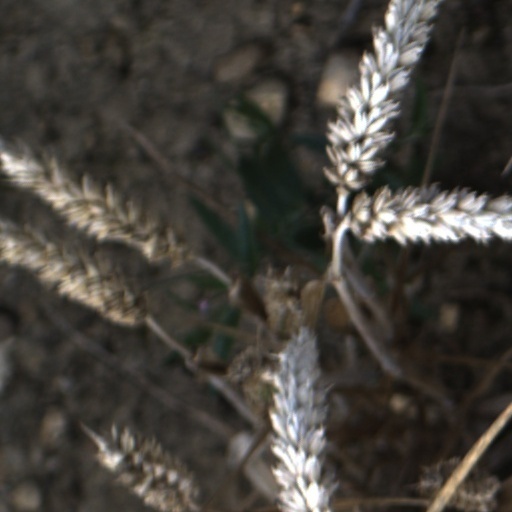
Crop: wheat